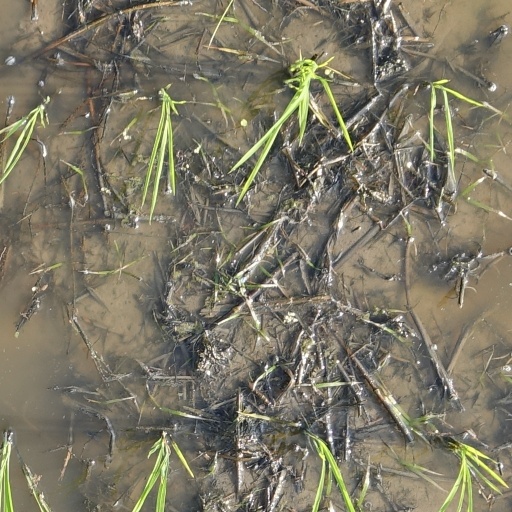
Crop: rice